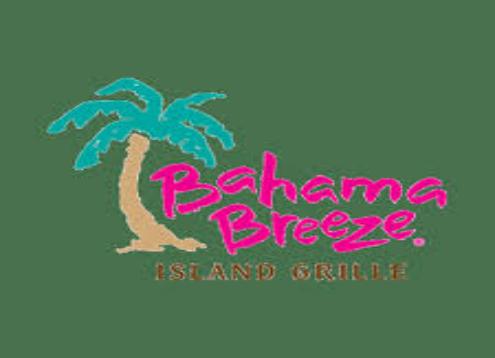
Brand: bahama breeze
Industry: Leisure